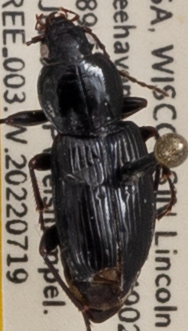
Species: Pterostichus mutus
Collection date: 2022-07-19
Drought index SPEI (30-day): -1.45
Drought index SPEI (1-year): -0.03
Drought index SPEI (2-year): -0.24